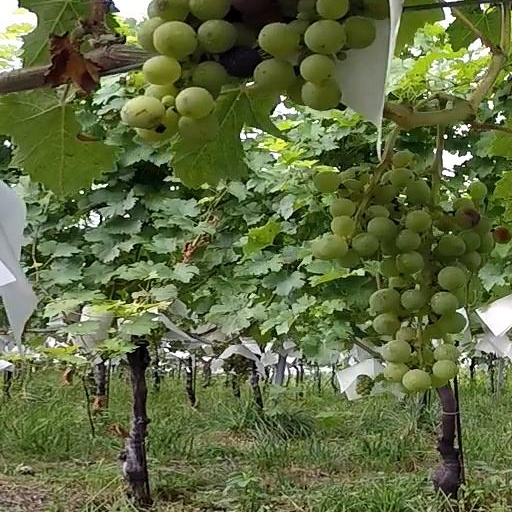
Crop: grape